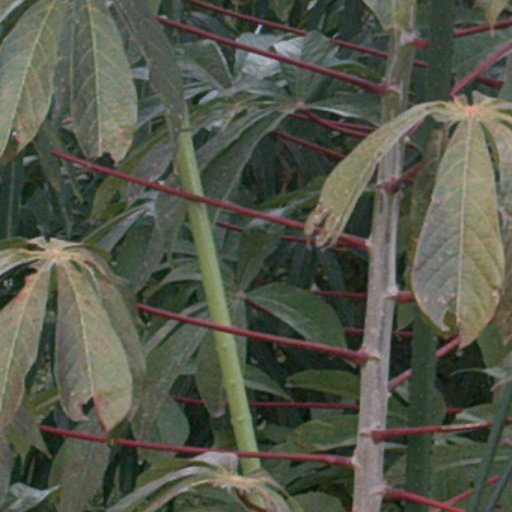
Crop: cassava